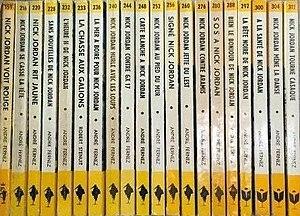
Nick Jordan 1 (Pocket Marabout).
Nick Jordan est le héros d'une série de 41 romans créé en 1959 par le romancier belge André Fernez, pour la collection de poche « Marabout Junior ».